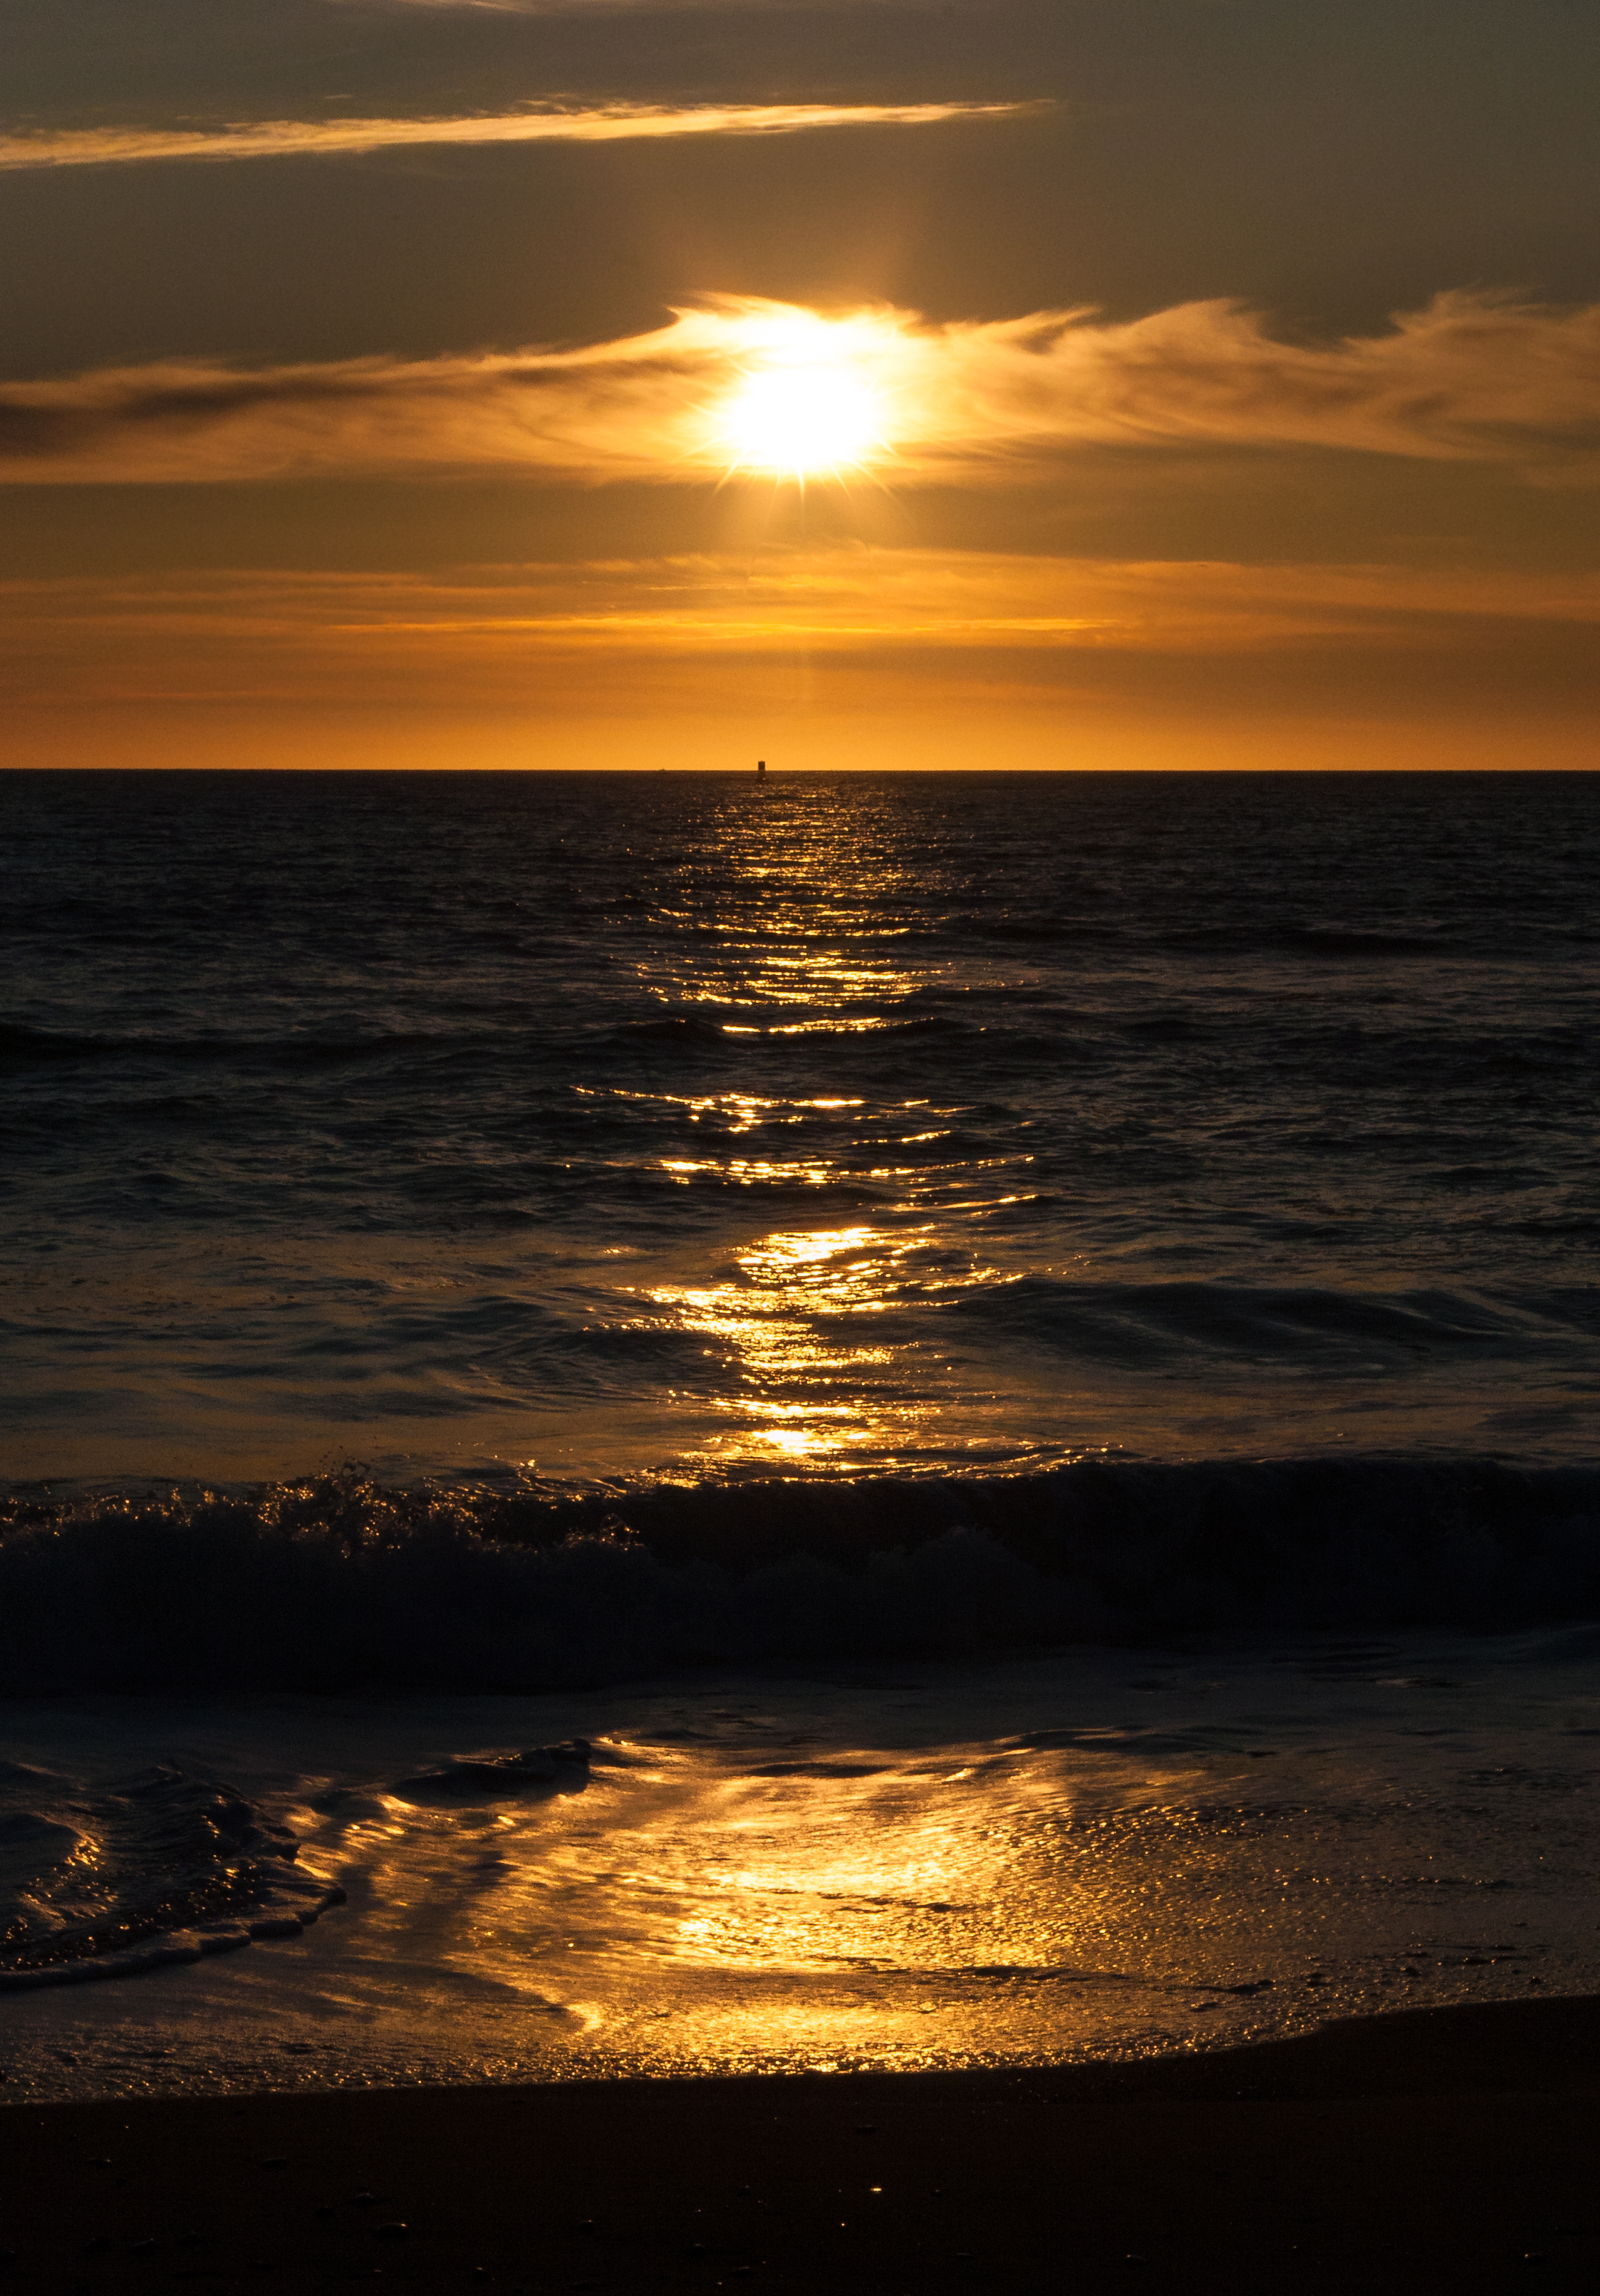
beach, sea, coast, water, ocean, horizon, cloud, sun, sunrise, sunset, sunlight, morning, shore, wave, dawn, atmosphere, dusk, evening, reflection, sunflare, oregon, oregoncoast, thechallengegame, msh0813, afterglow, brookings, msh08132, wind wave